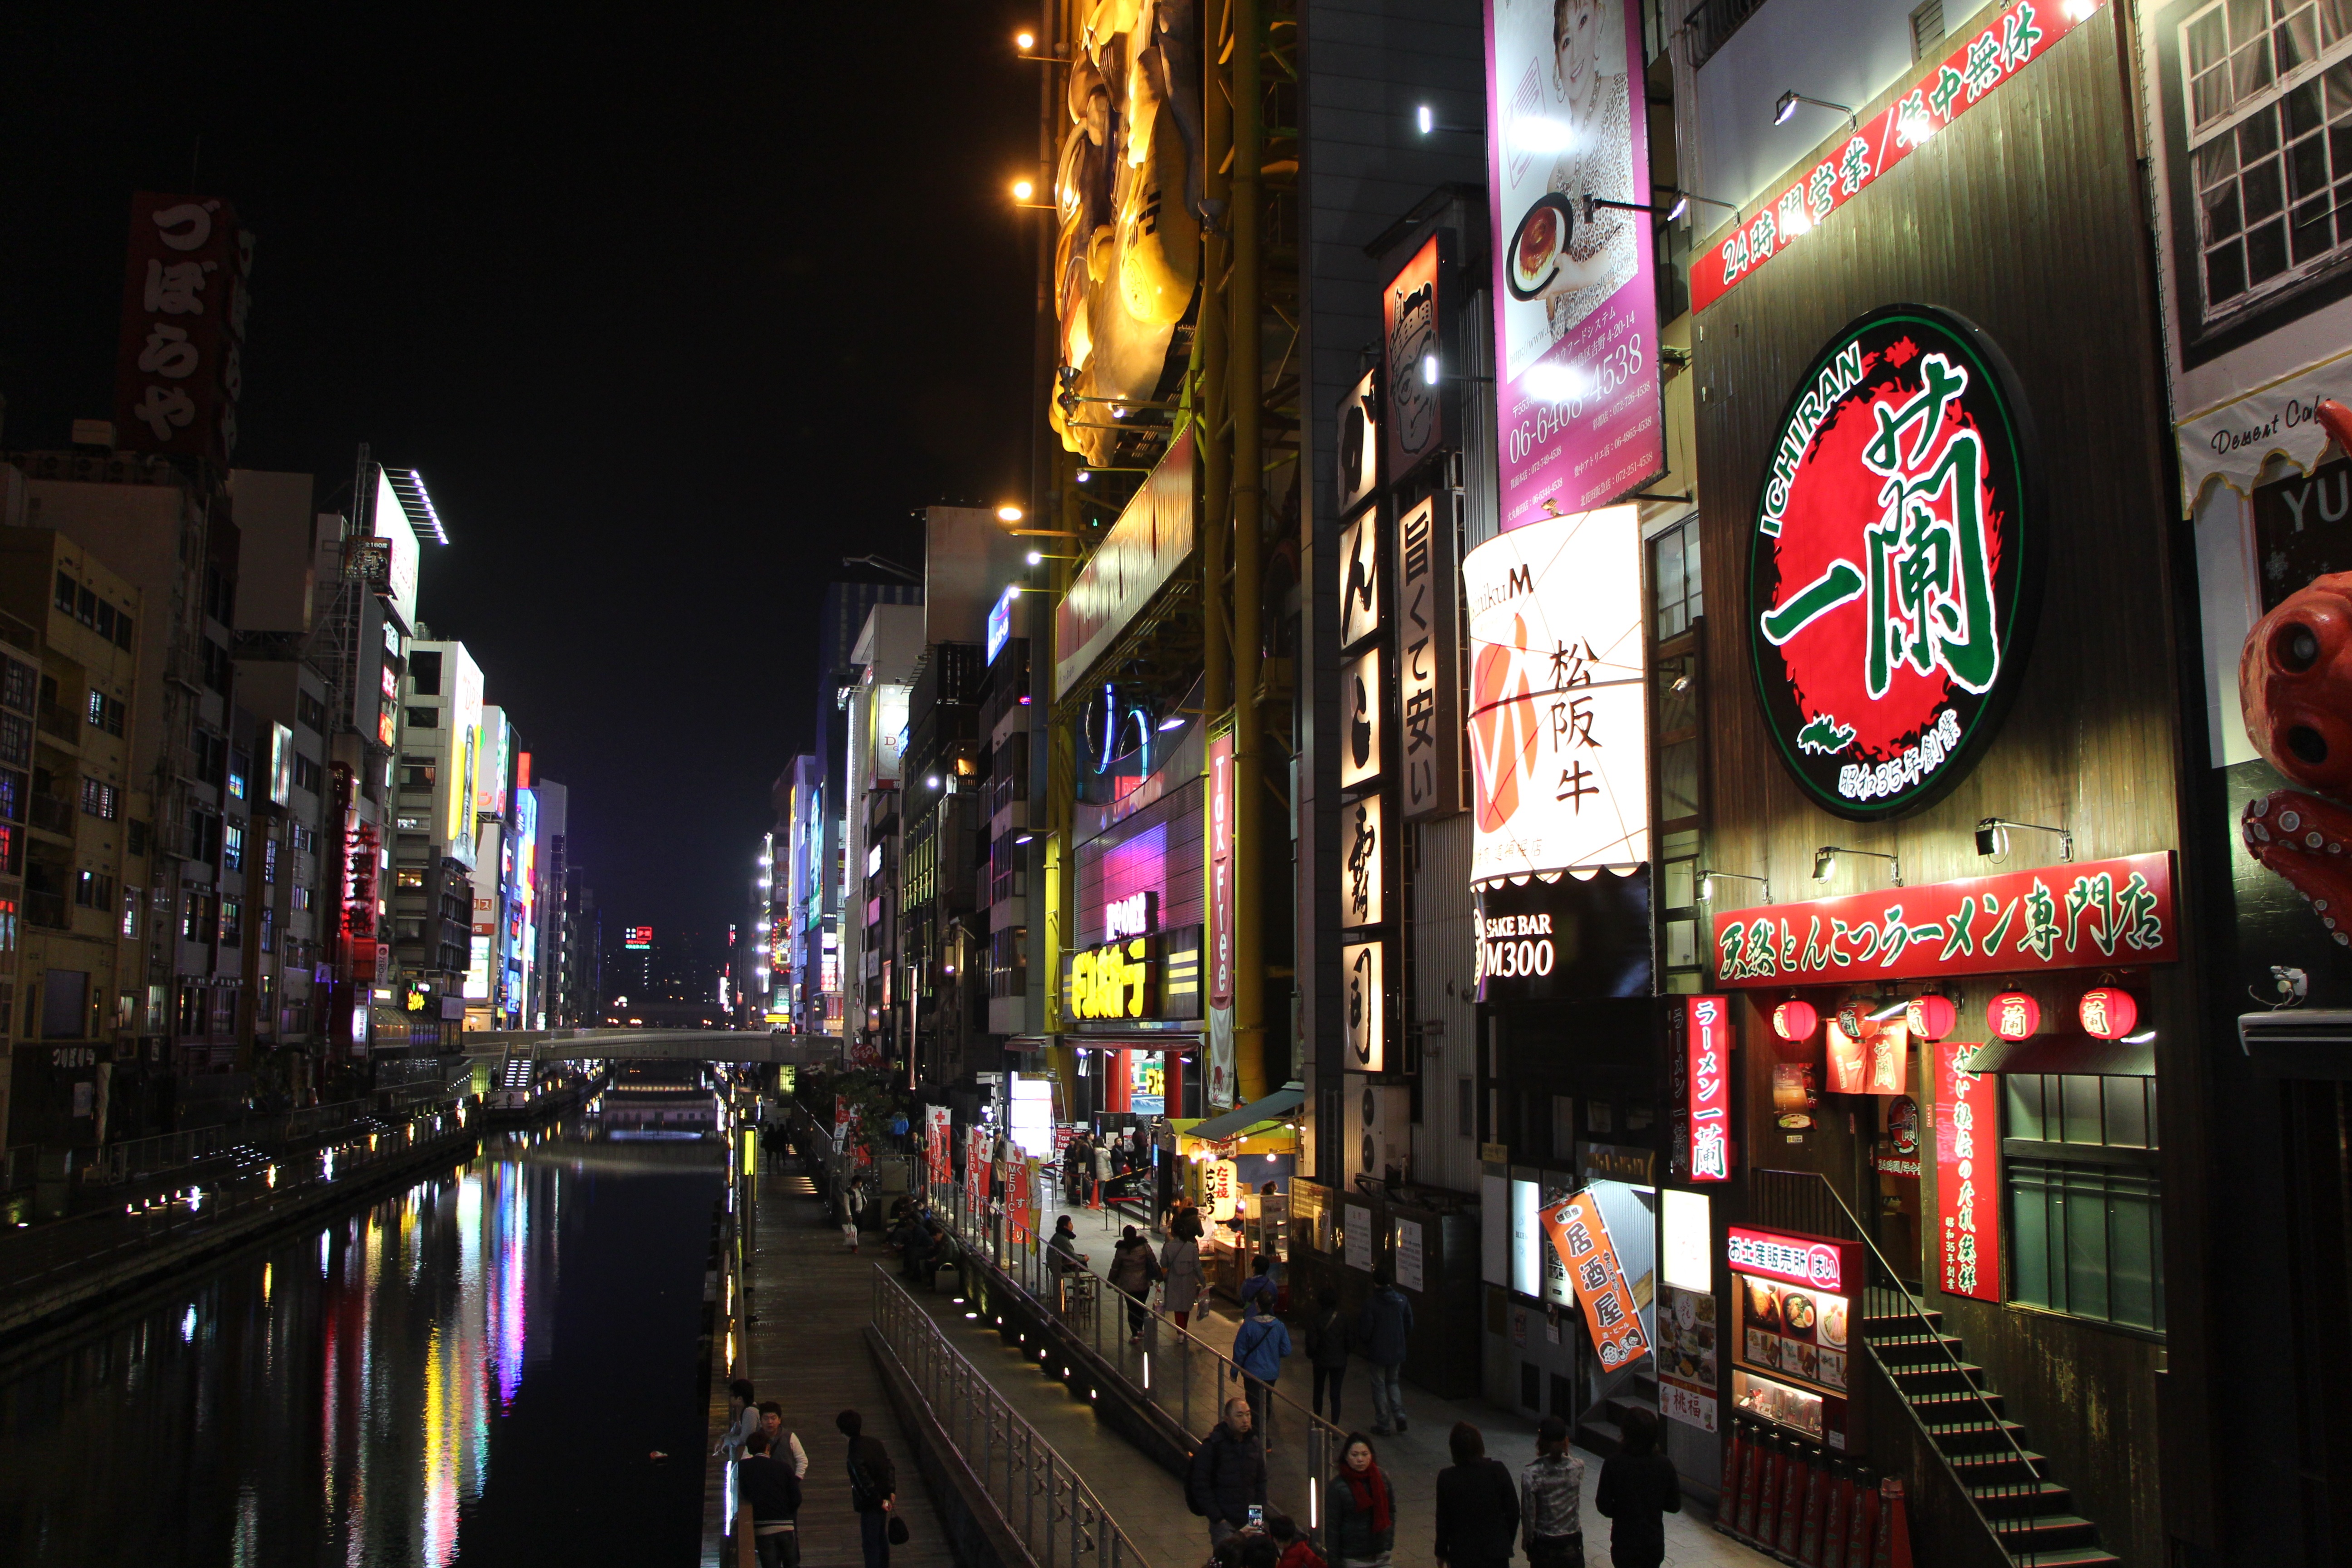
landscape, road, street, night, city, cityscape, downtown, evening, memory, japan, lighting, infrastructure, signboard, osaka, night view, metropolis, dining room, a neon sign, urban area, human settlement